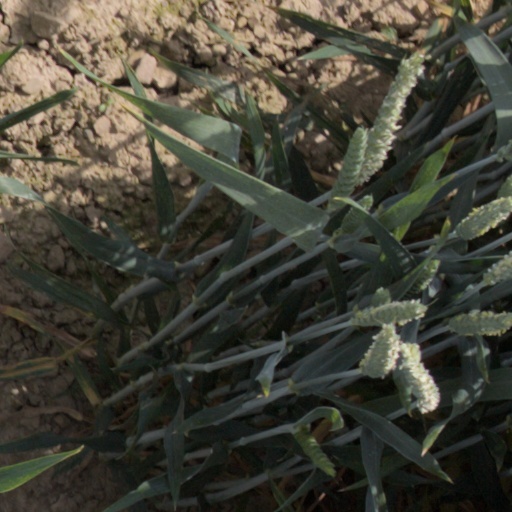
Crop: wheat